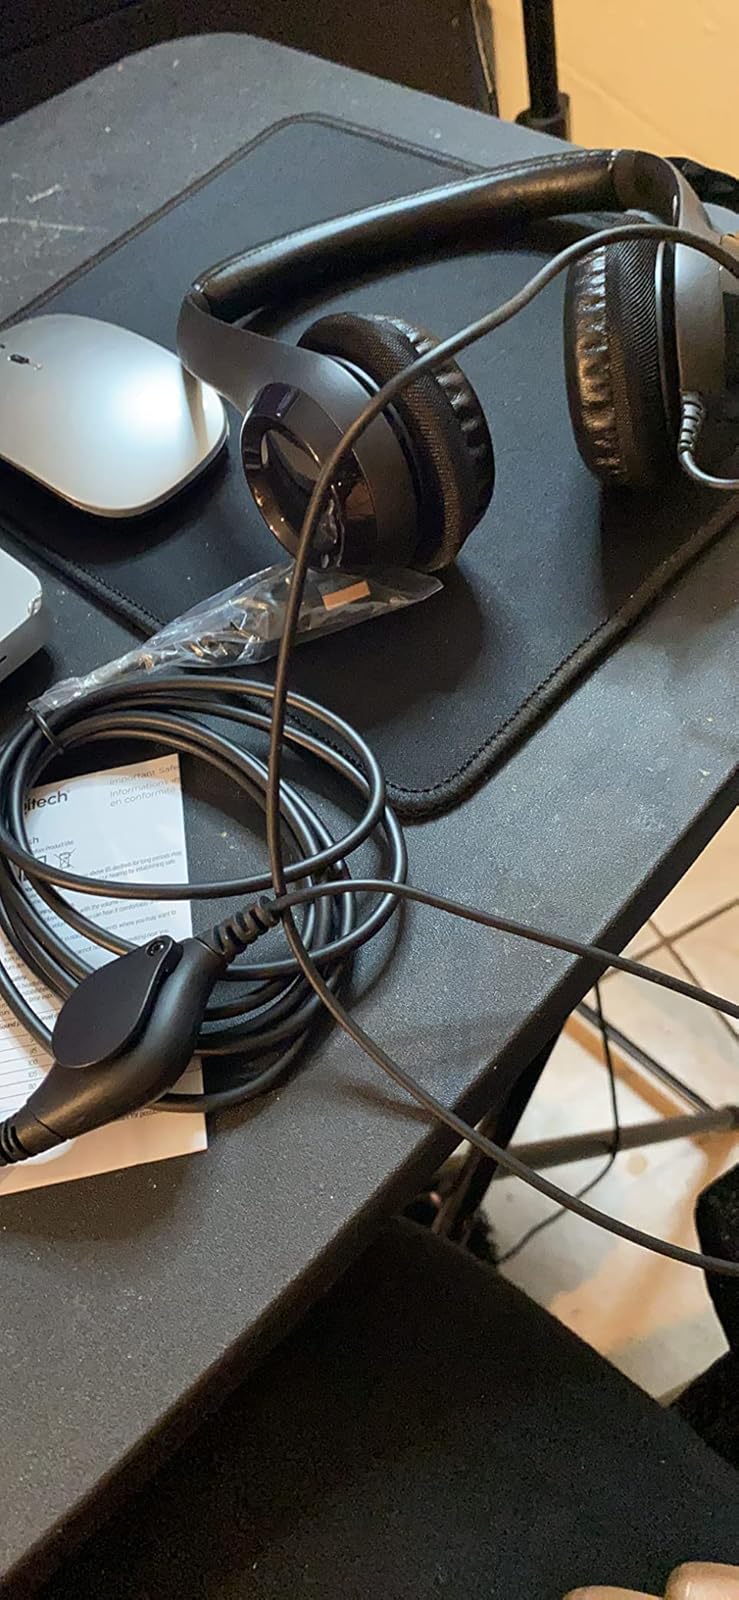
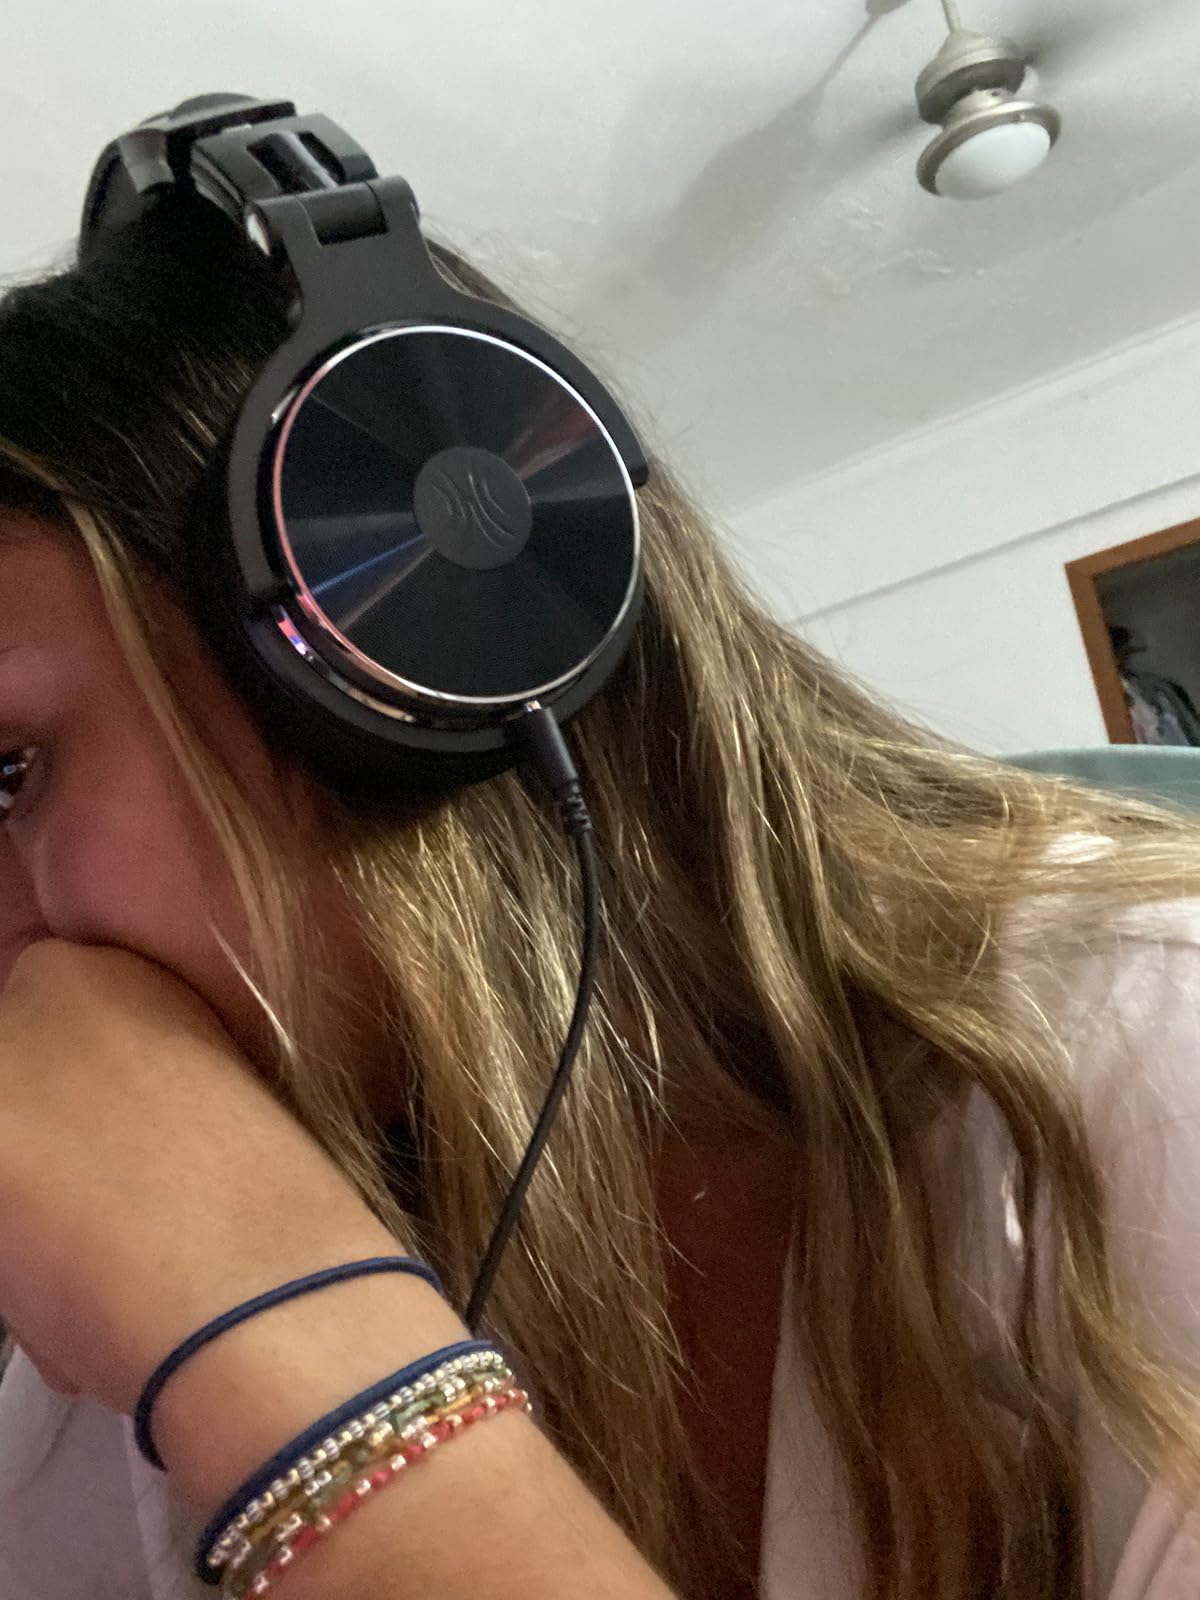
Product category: headphones
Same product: no